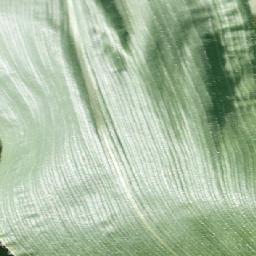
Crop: corn
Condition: (maize)_healthy